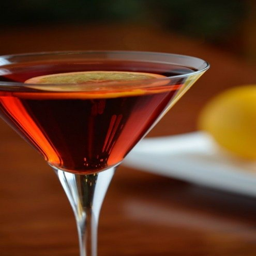
the quintessential cocktail , is one of those drinks that never go out of style .